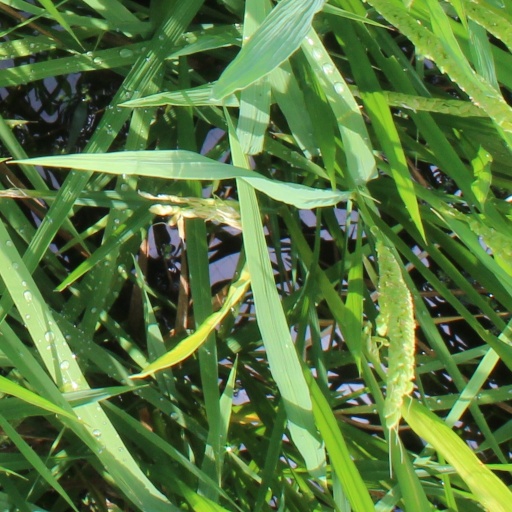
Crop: rice